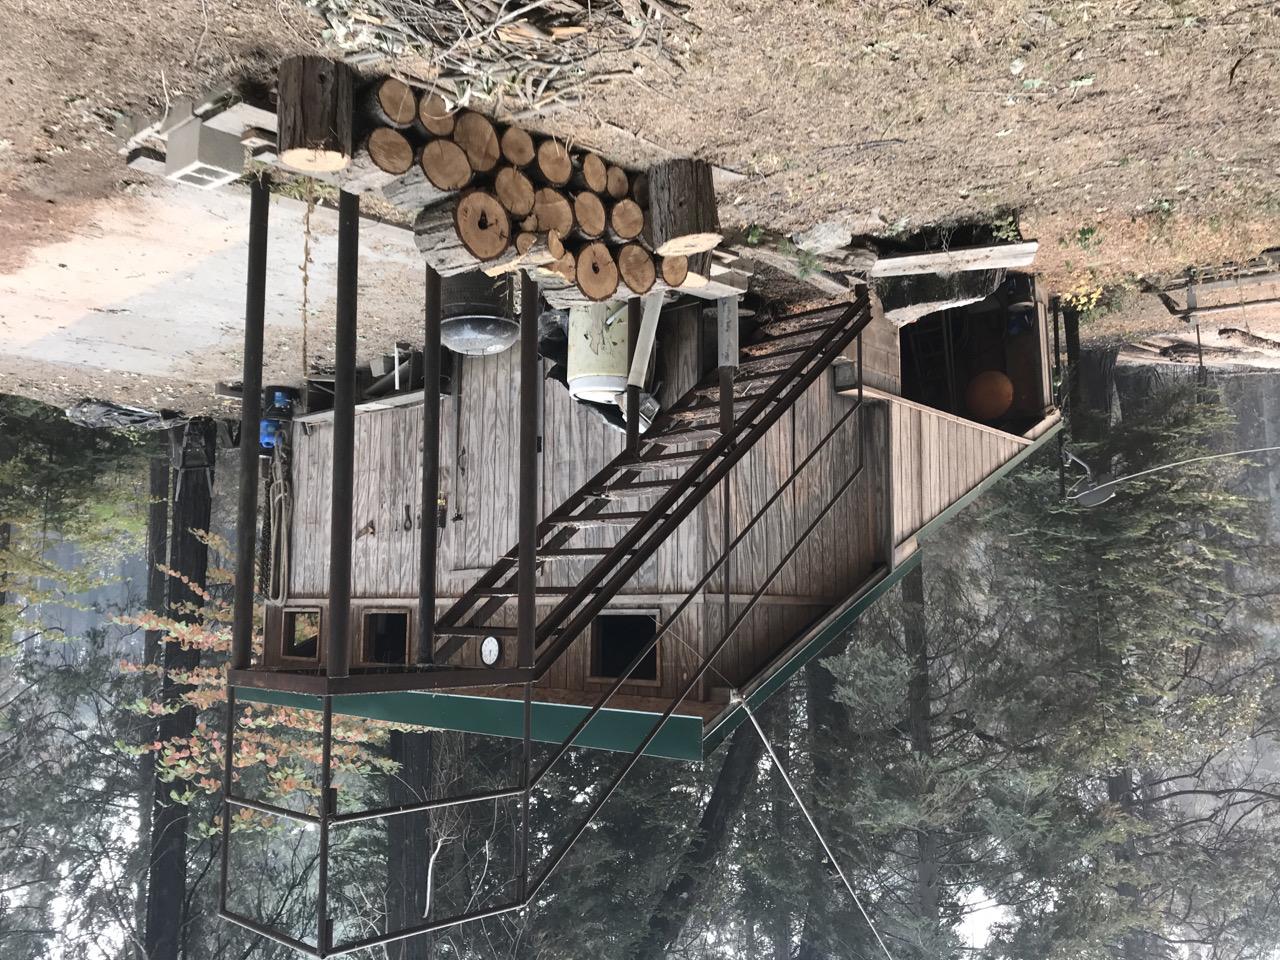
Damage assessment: no_damage